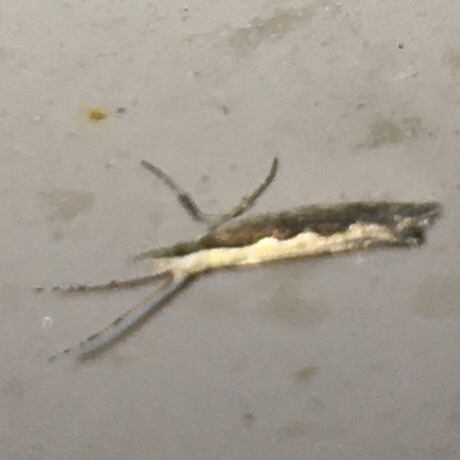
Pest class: diamondback_moth